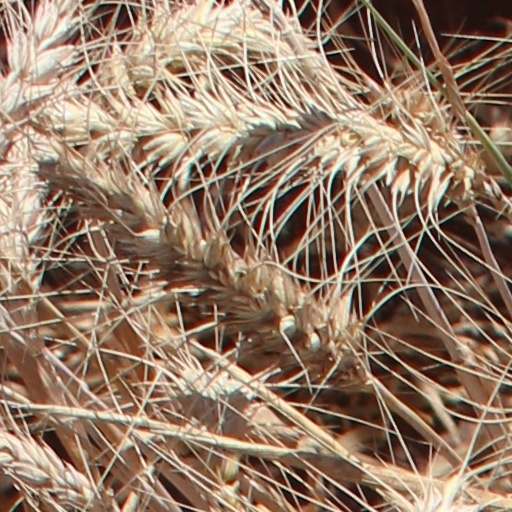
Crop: wheat